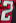
Number: 2